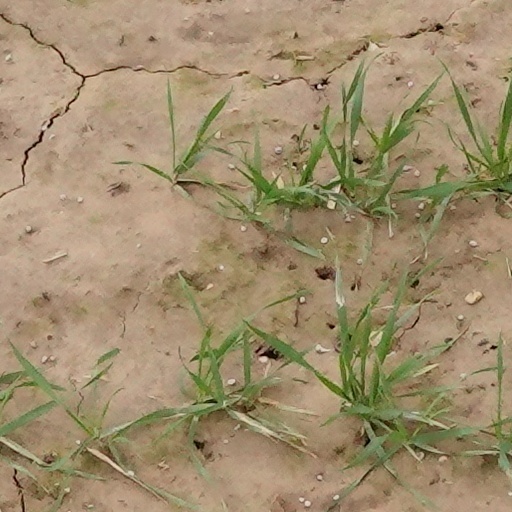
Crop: wheat